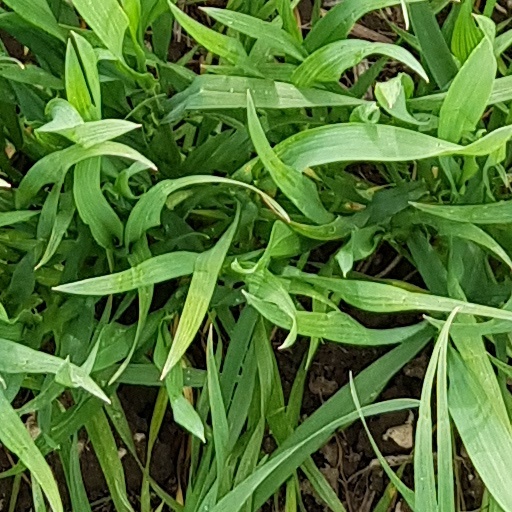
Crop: wheat